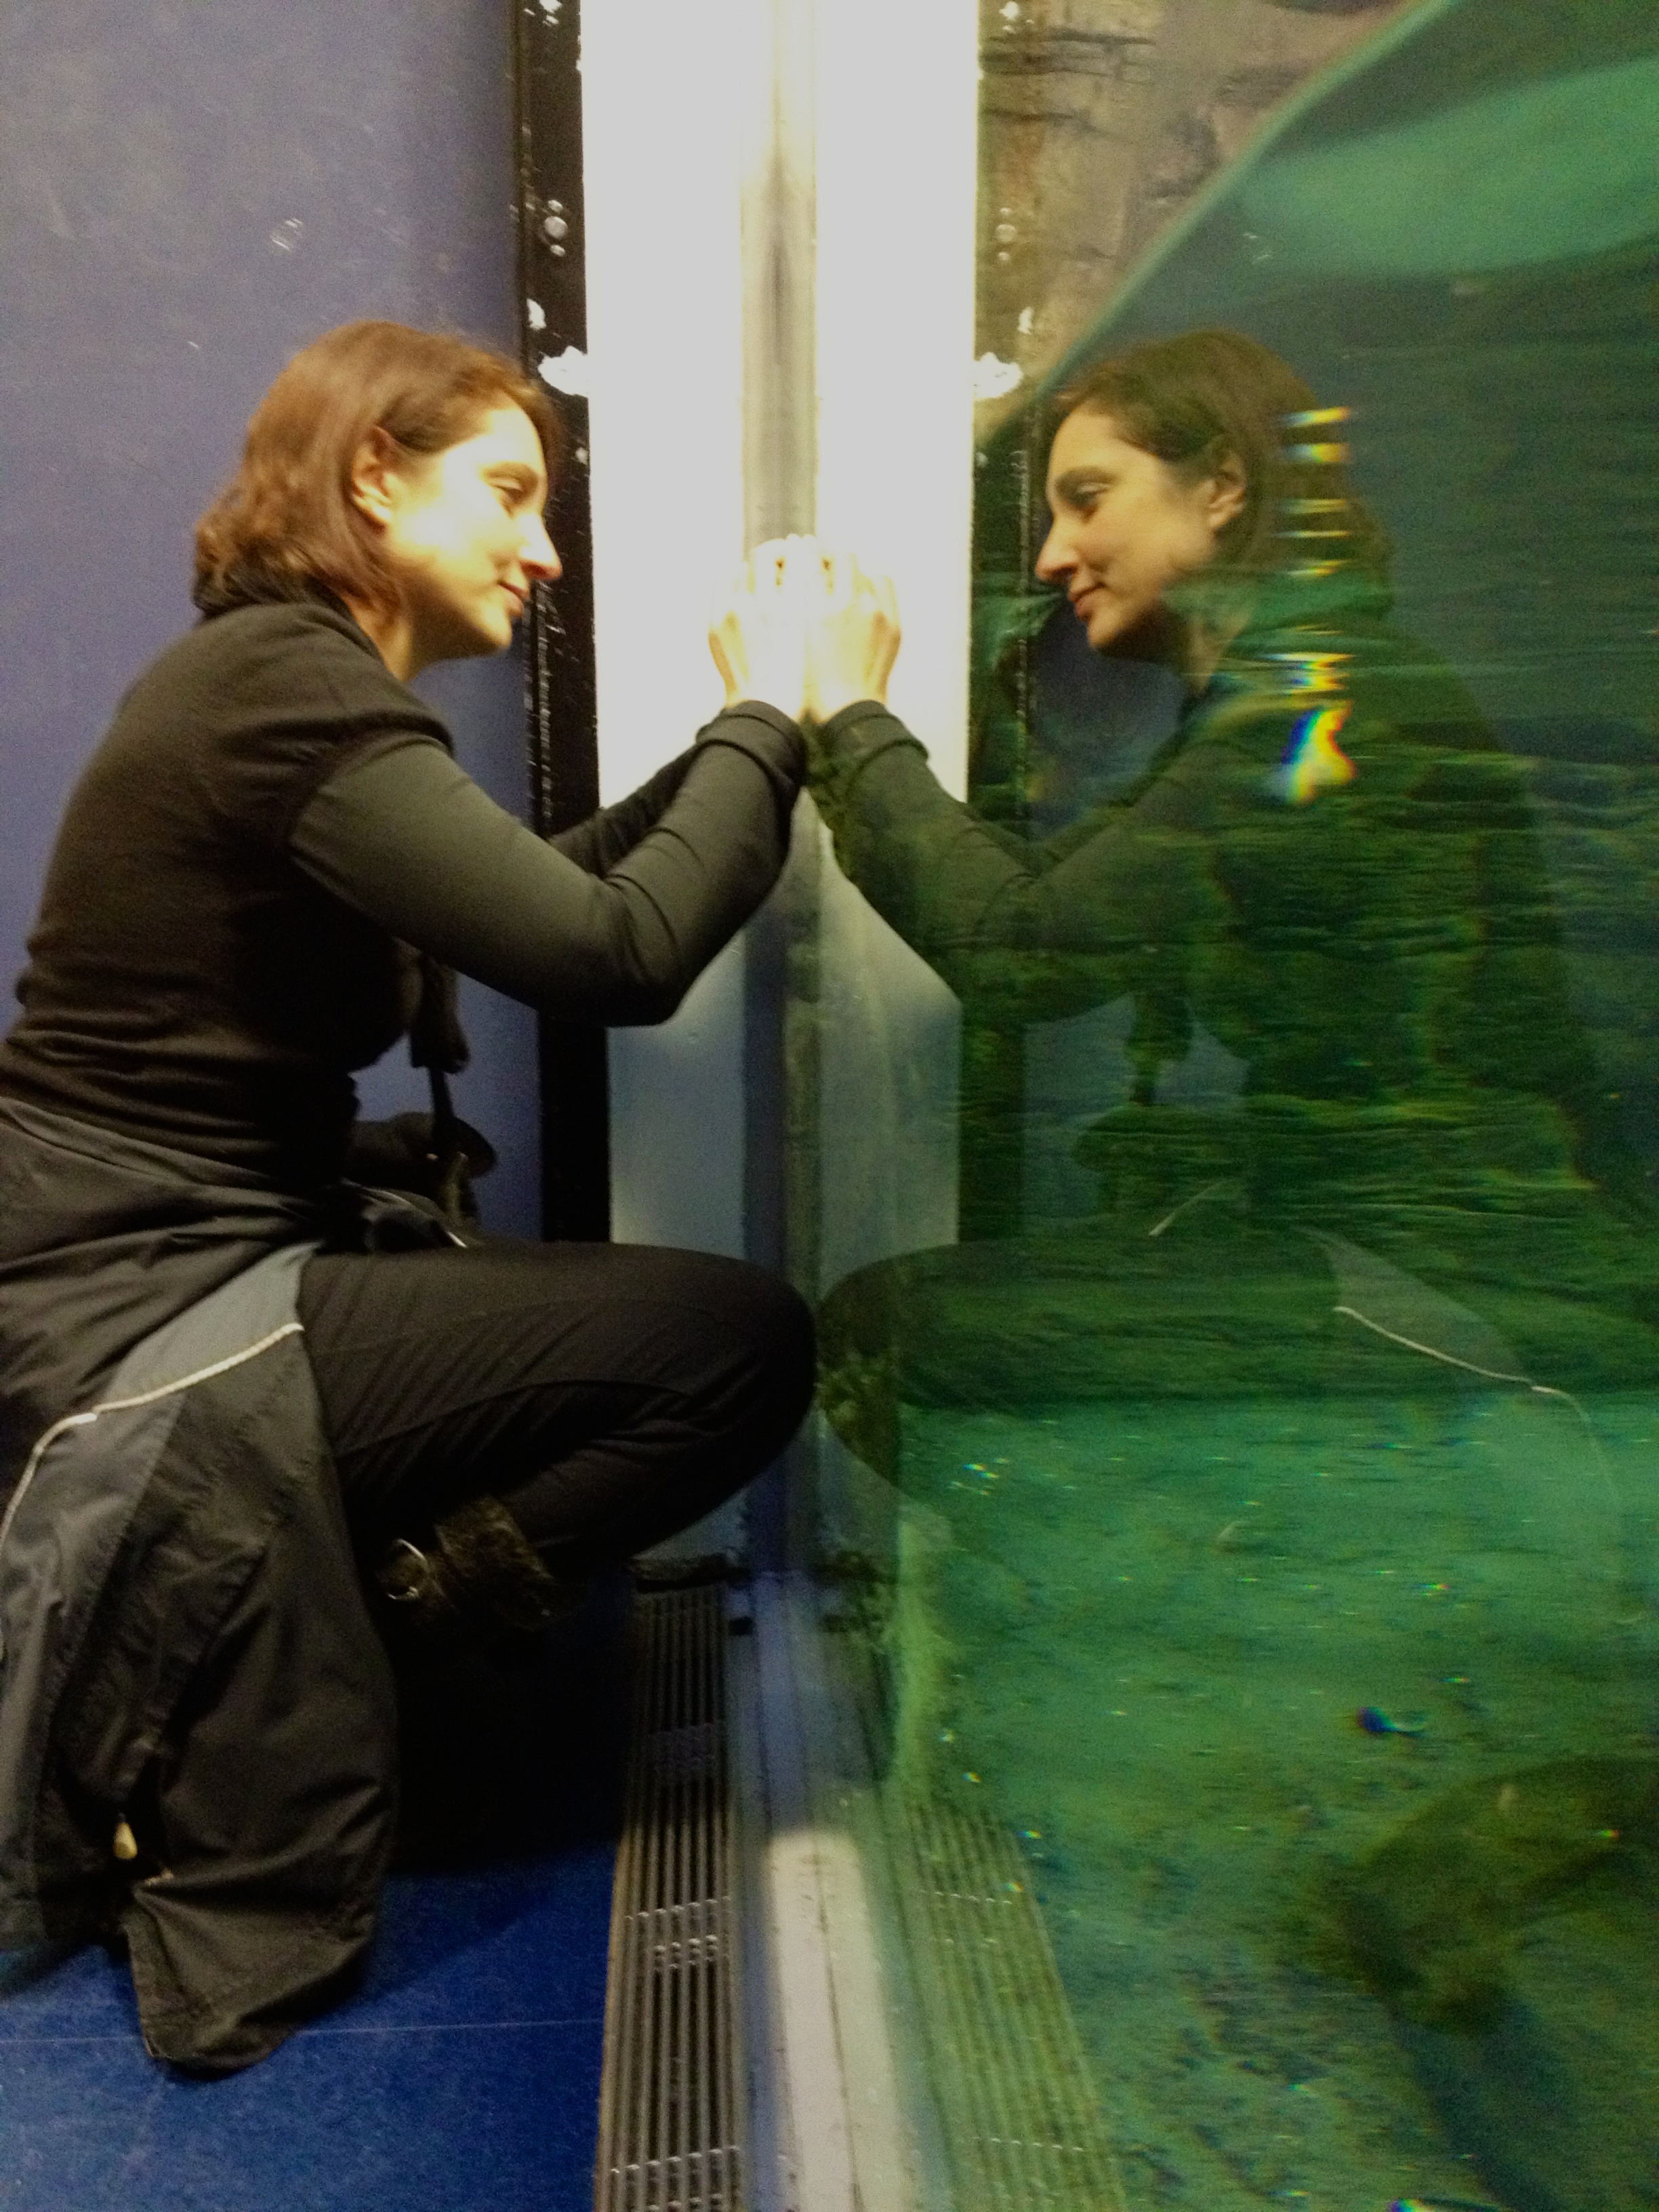
painting, art, image, screenshot